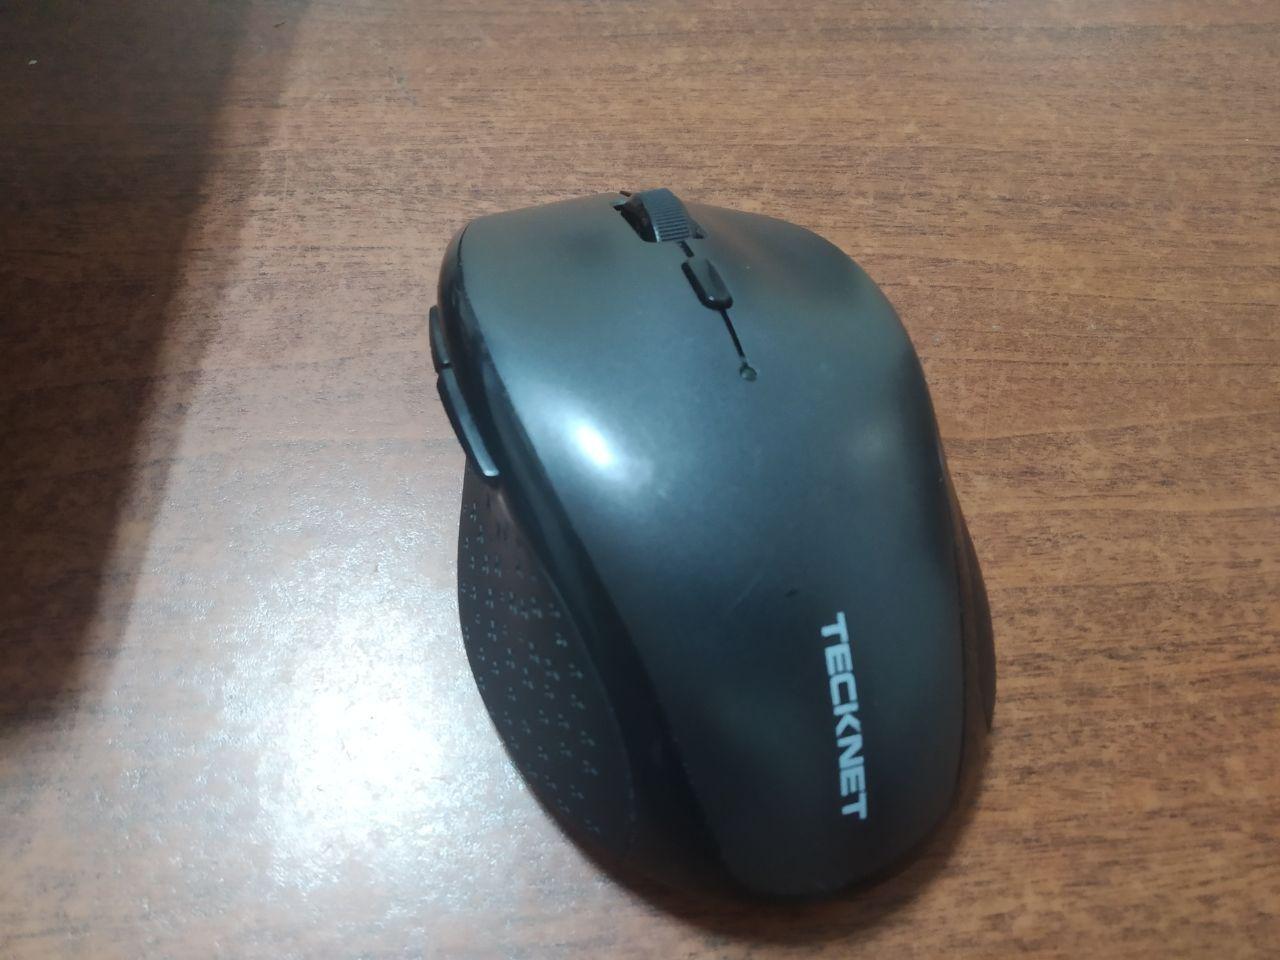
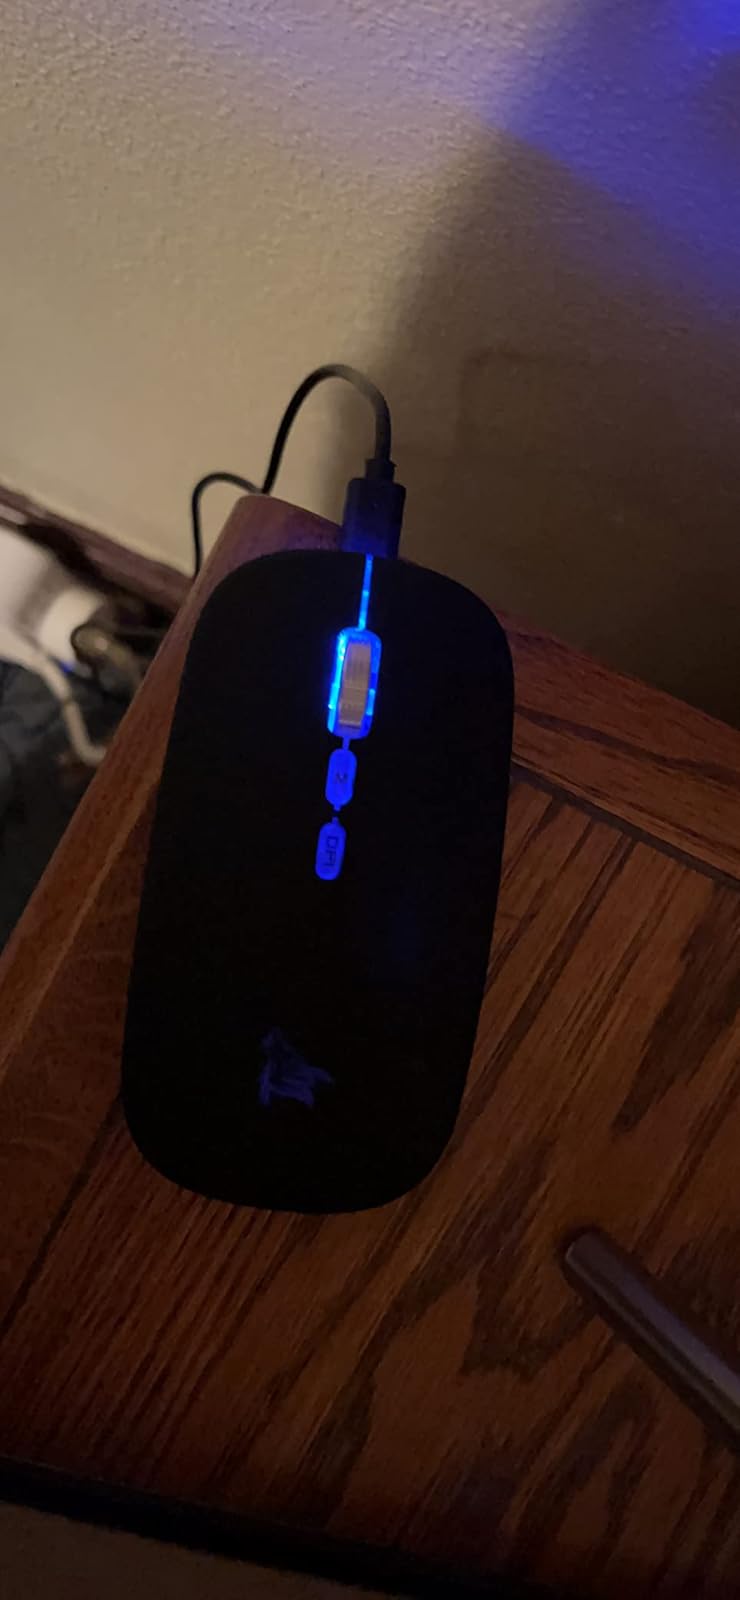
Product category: mouse
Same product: no